Ripple Nature Reserve

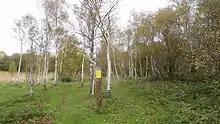
Silver Birch Wood

Ripple Nature Reserve is an Site of Metropolitan Importance for Nature Conservation and Local Nature Reserve in Dagenham in the London Borough of Barking and Dagenham. It is owned by the borough council.